Describe the emotion expressed in this image:  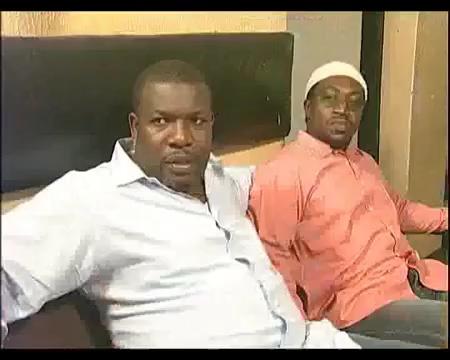
This person displays Suffering, valence and arousal with low intensity.